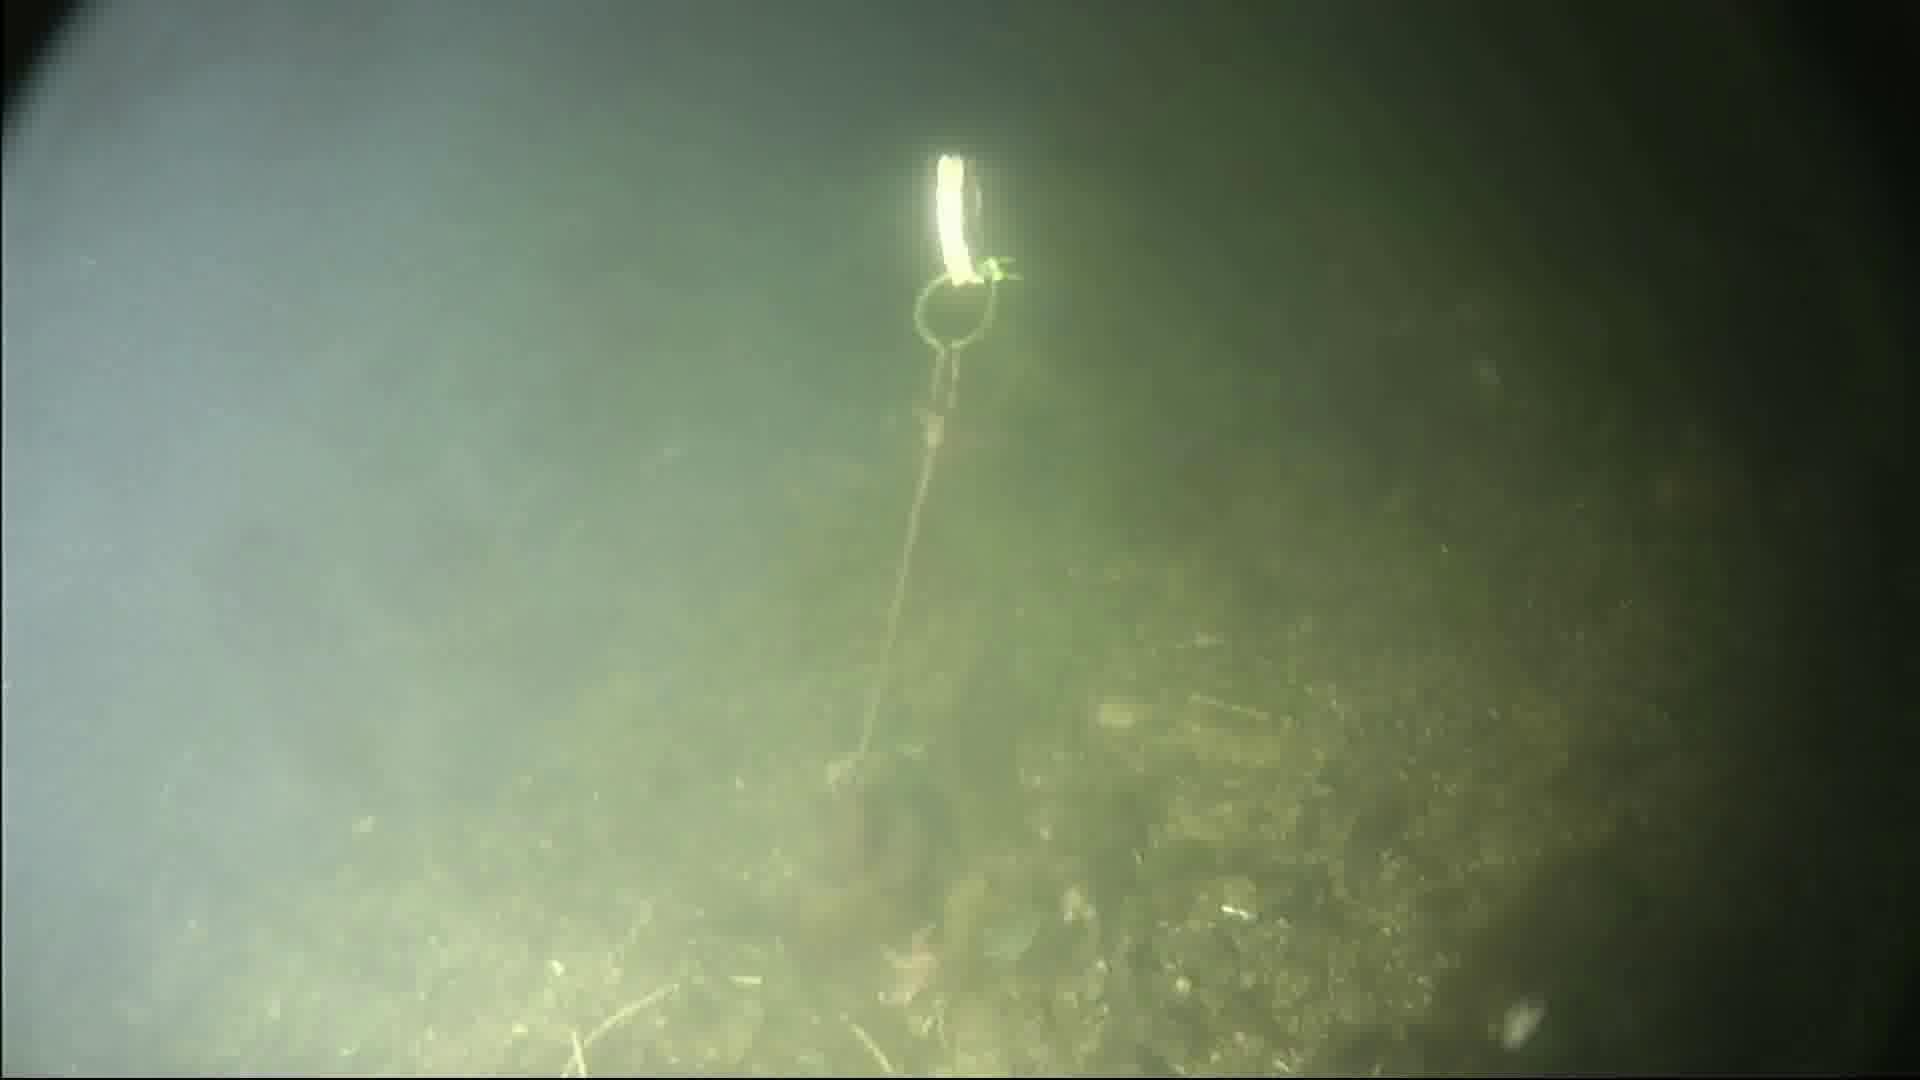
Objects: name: starfish
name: crab